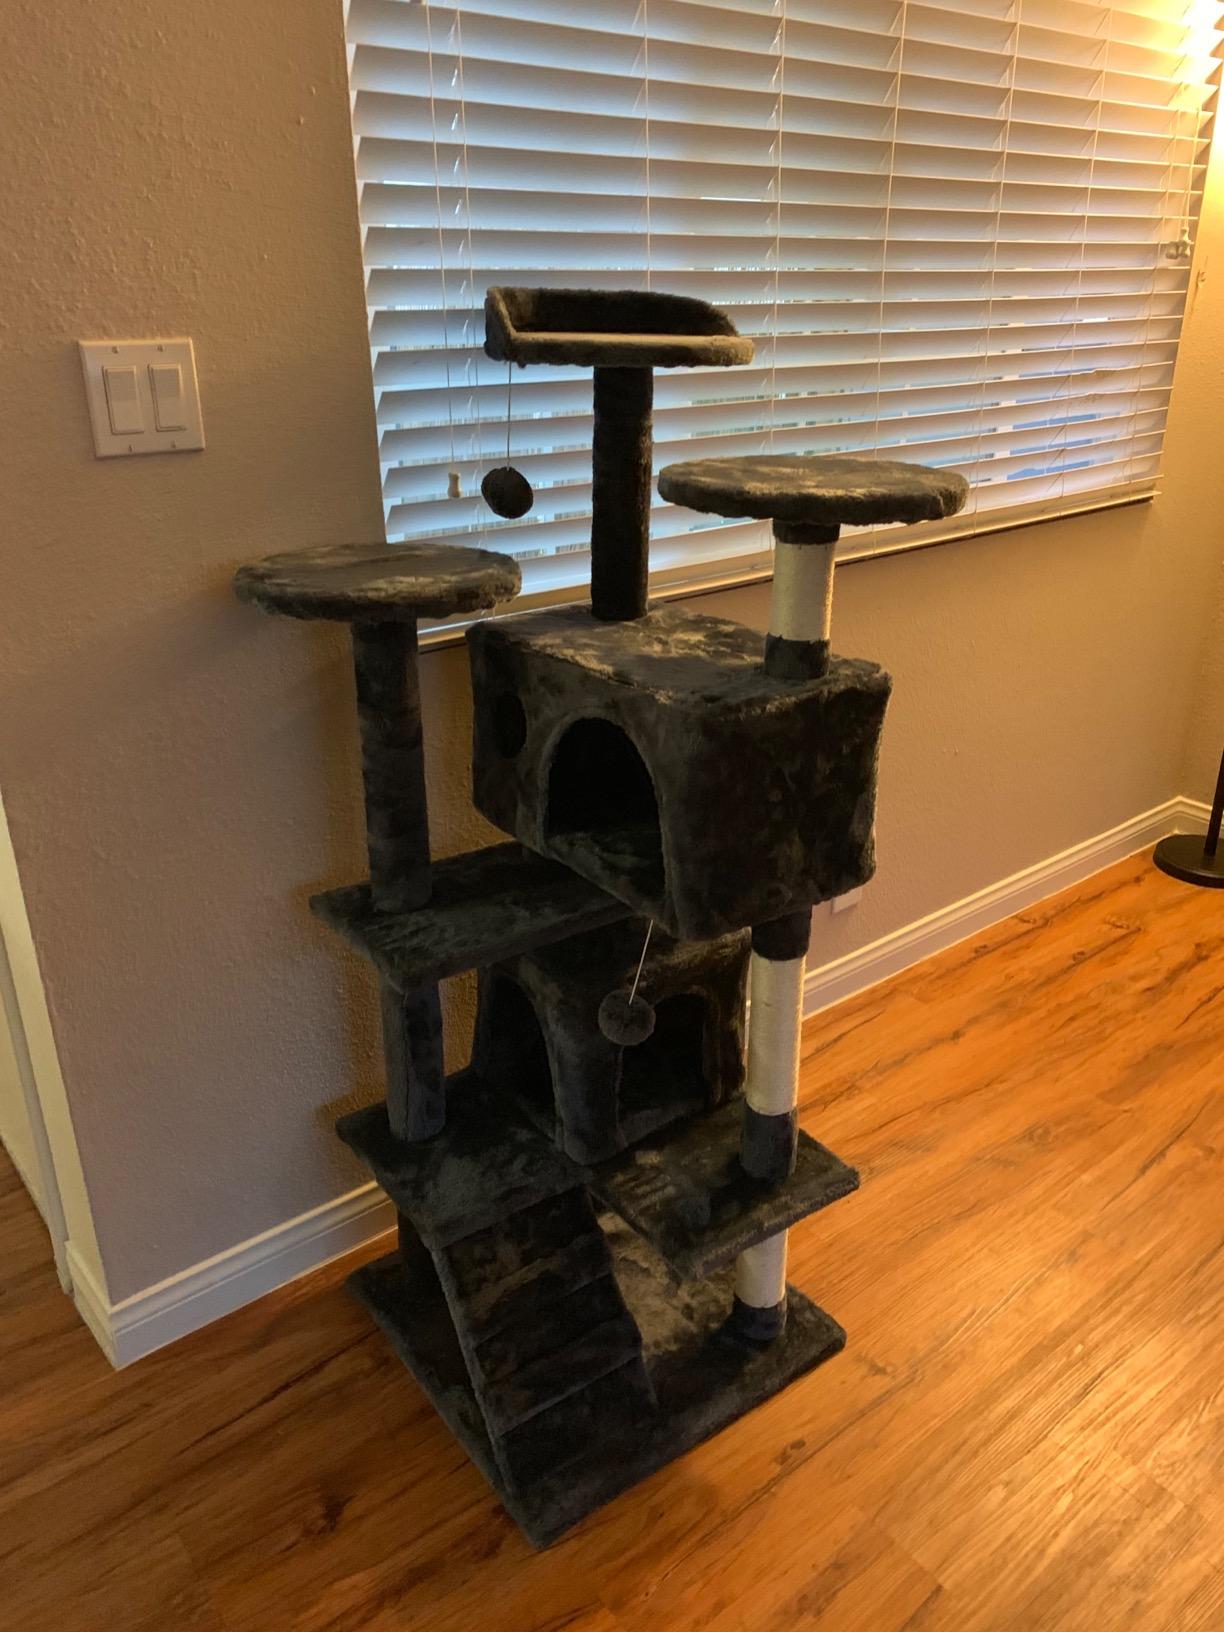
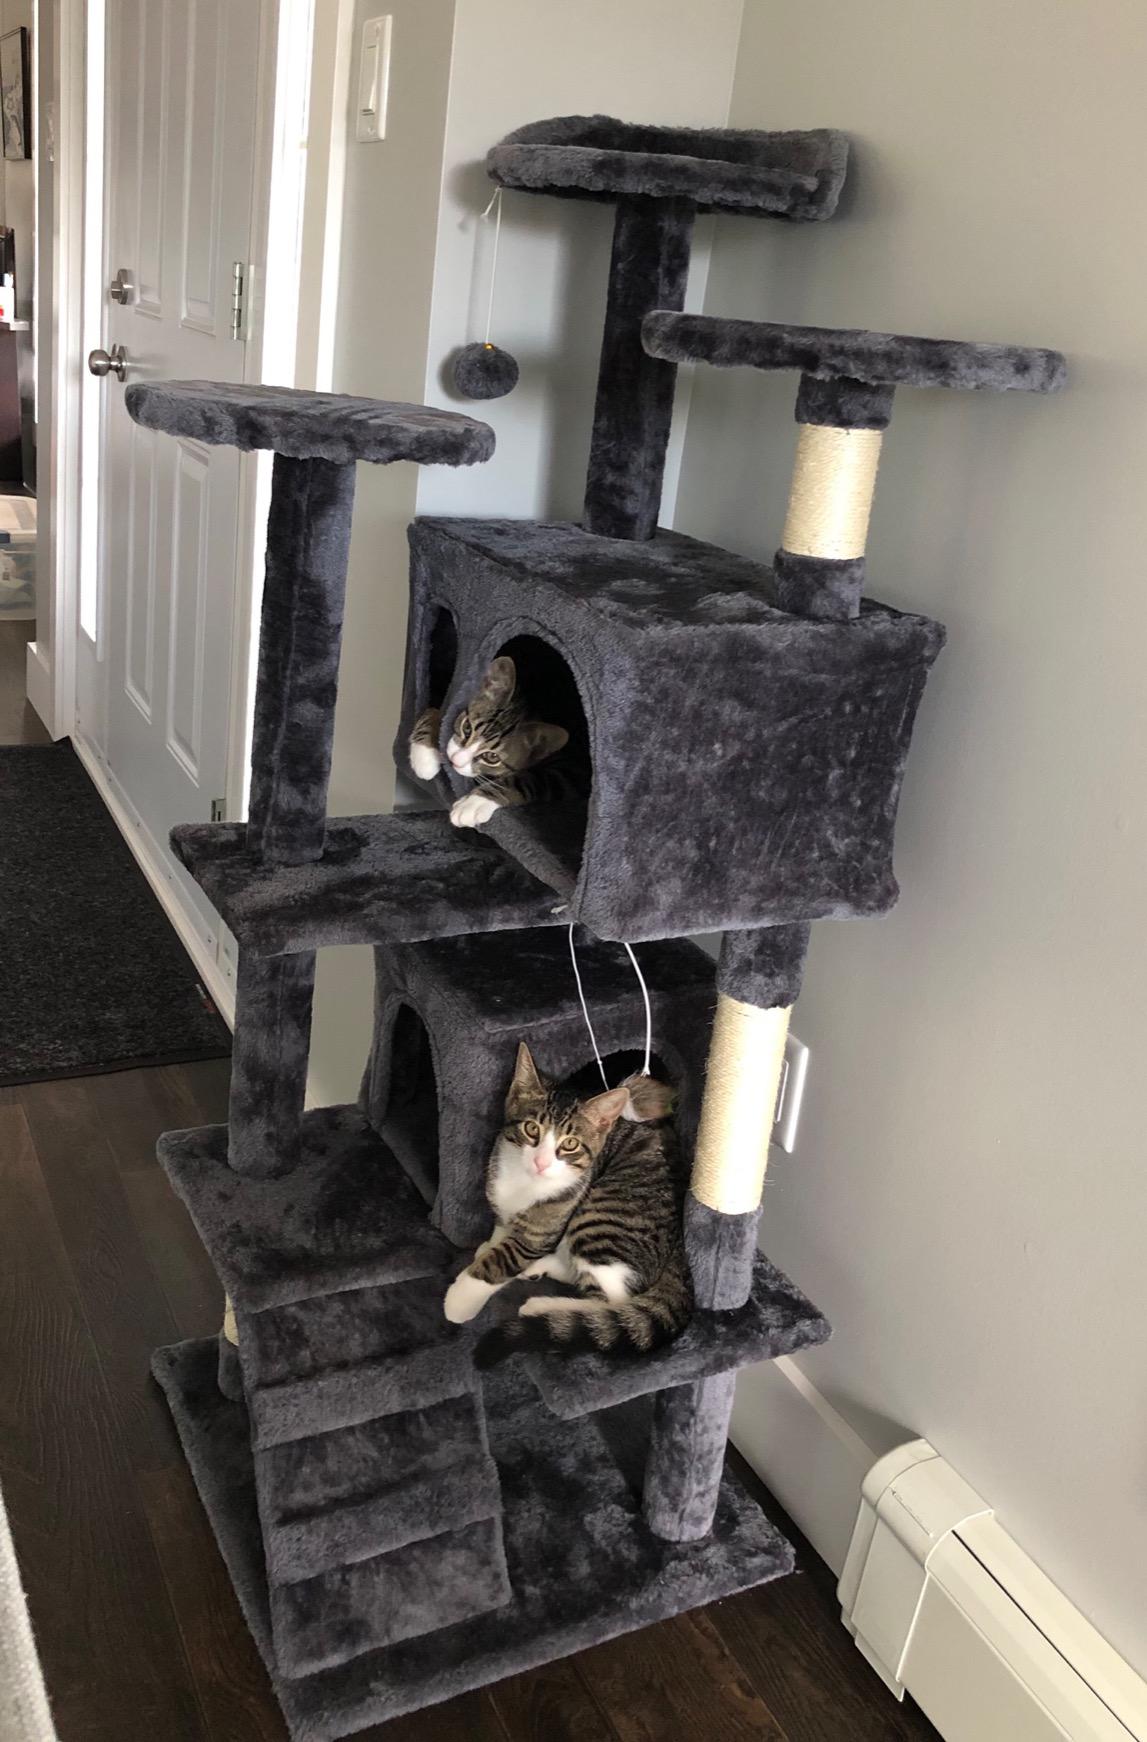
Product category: items_cat tree
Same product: yes